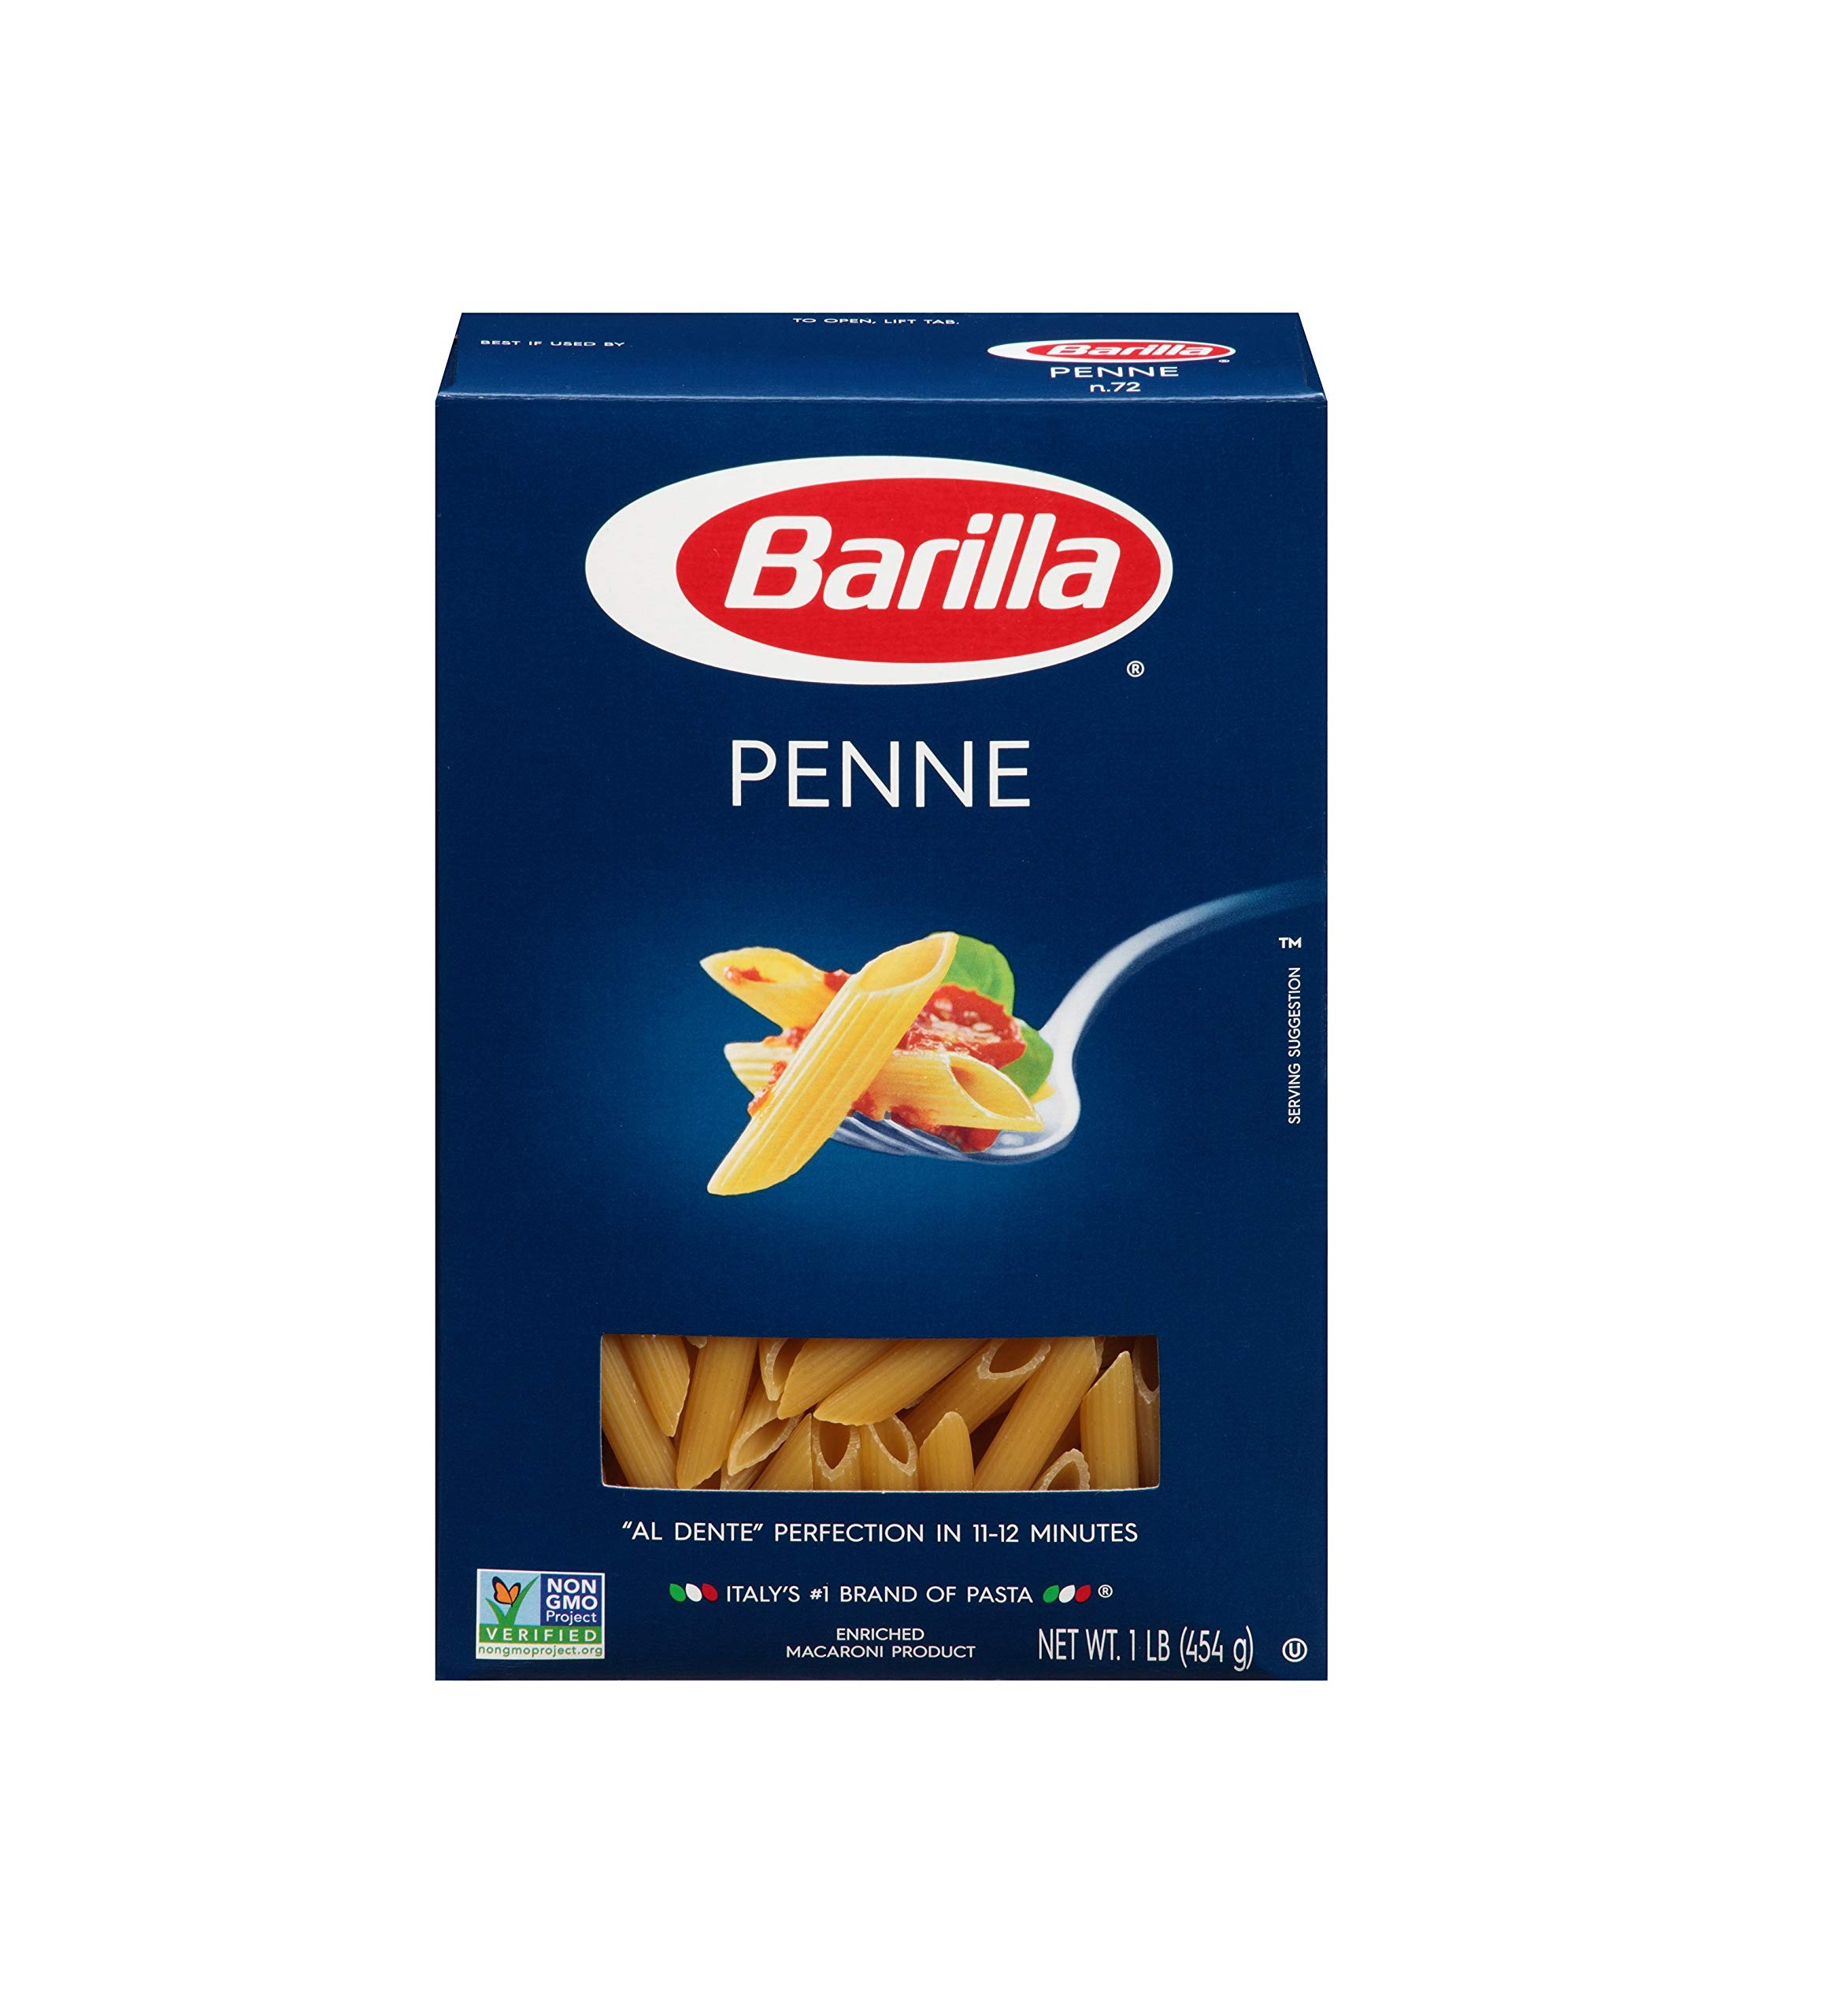
Item Name: Barilla Penne Pasta 16 oz (Pack of 12)
Bullet Point 1: "al dente" perfection in 11-12 minutes
Bullet Point 2: Italy's #1 brand of pasta
Product Description: Barilla Penne Pasta 16 oz (Pack of 12)
Value: 192.0
Unit: Ounce

Price: 1.99